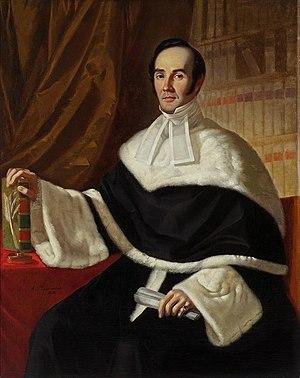
Elzéar Bédard (24 juillet 1799 – 11 août 1849) est un avocat et membre de l'Assemblée législative du Bas-Canada.
Elzéar Bédard, né le 24 juillet 1799 à Québec et mort le 11 août 1849 à Montréal, est un juriste et homme politique canadien. De 1833 à 1834, il est le premier titulaire du poste de maire de Québec.
Les élections municipales de 1833 à Québec se sont déroulées le 25 avril 1833.